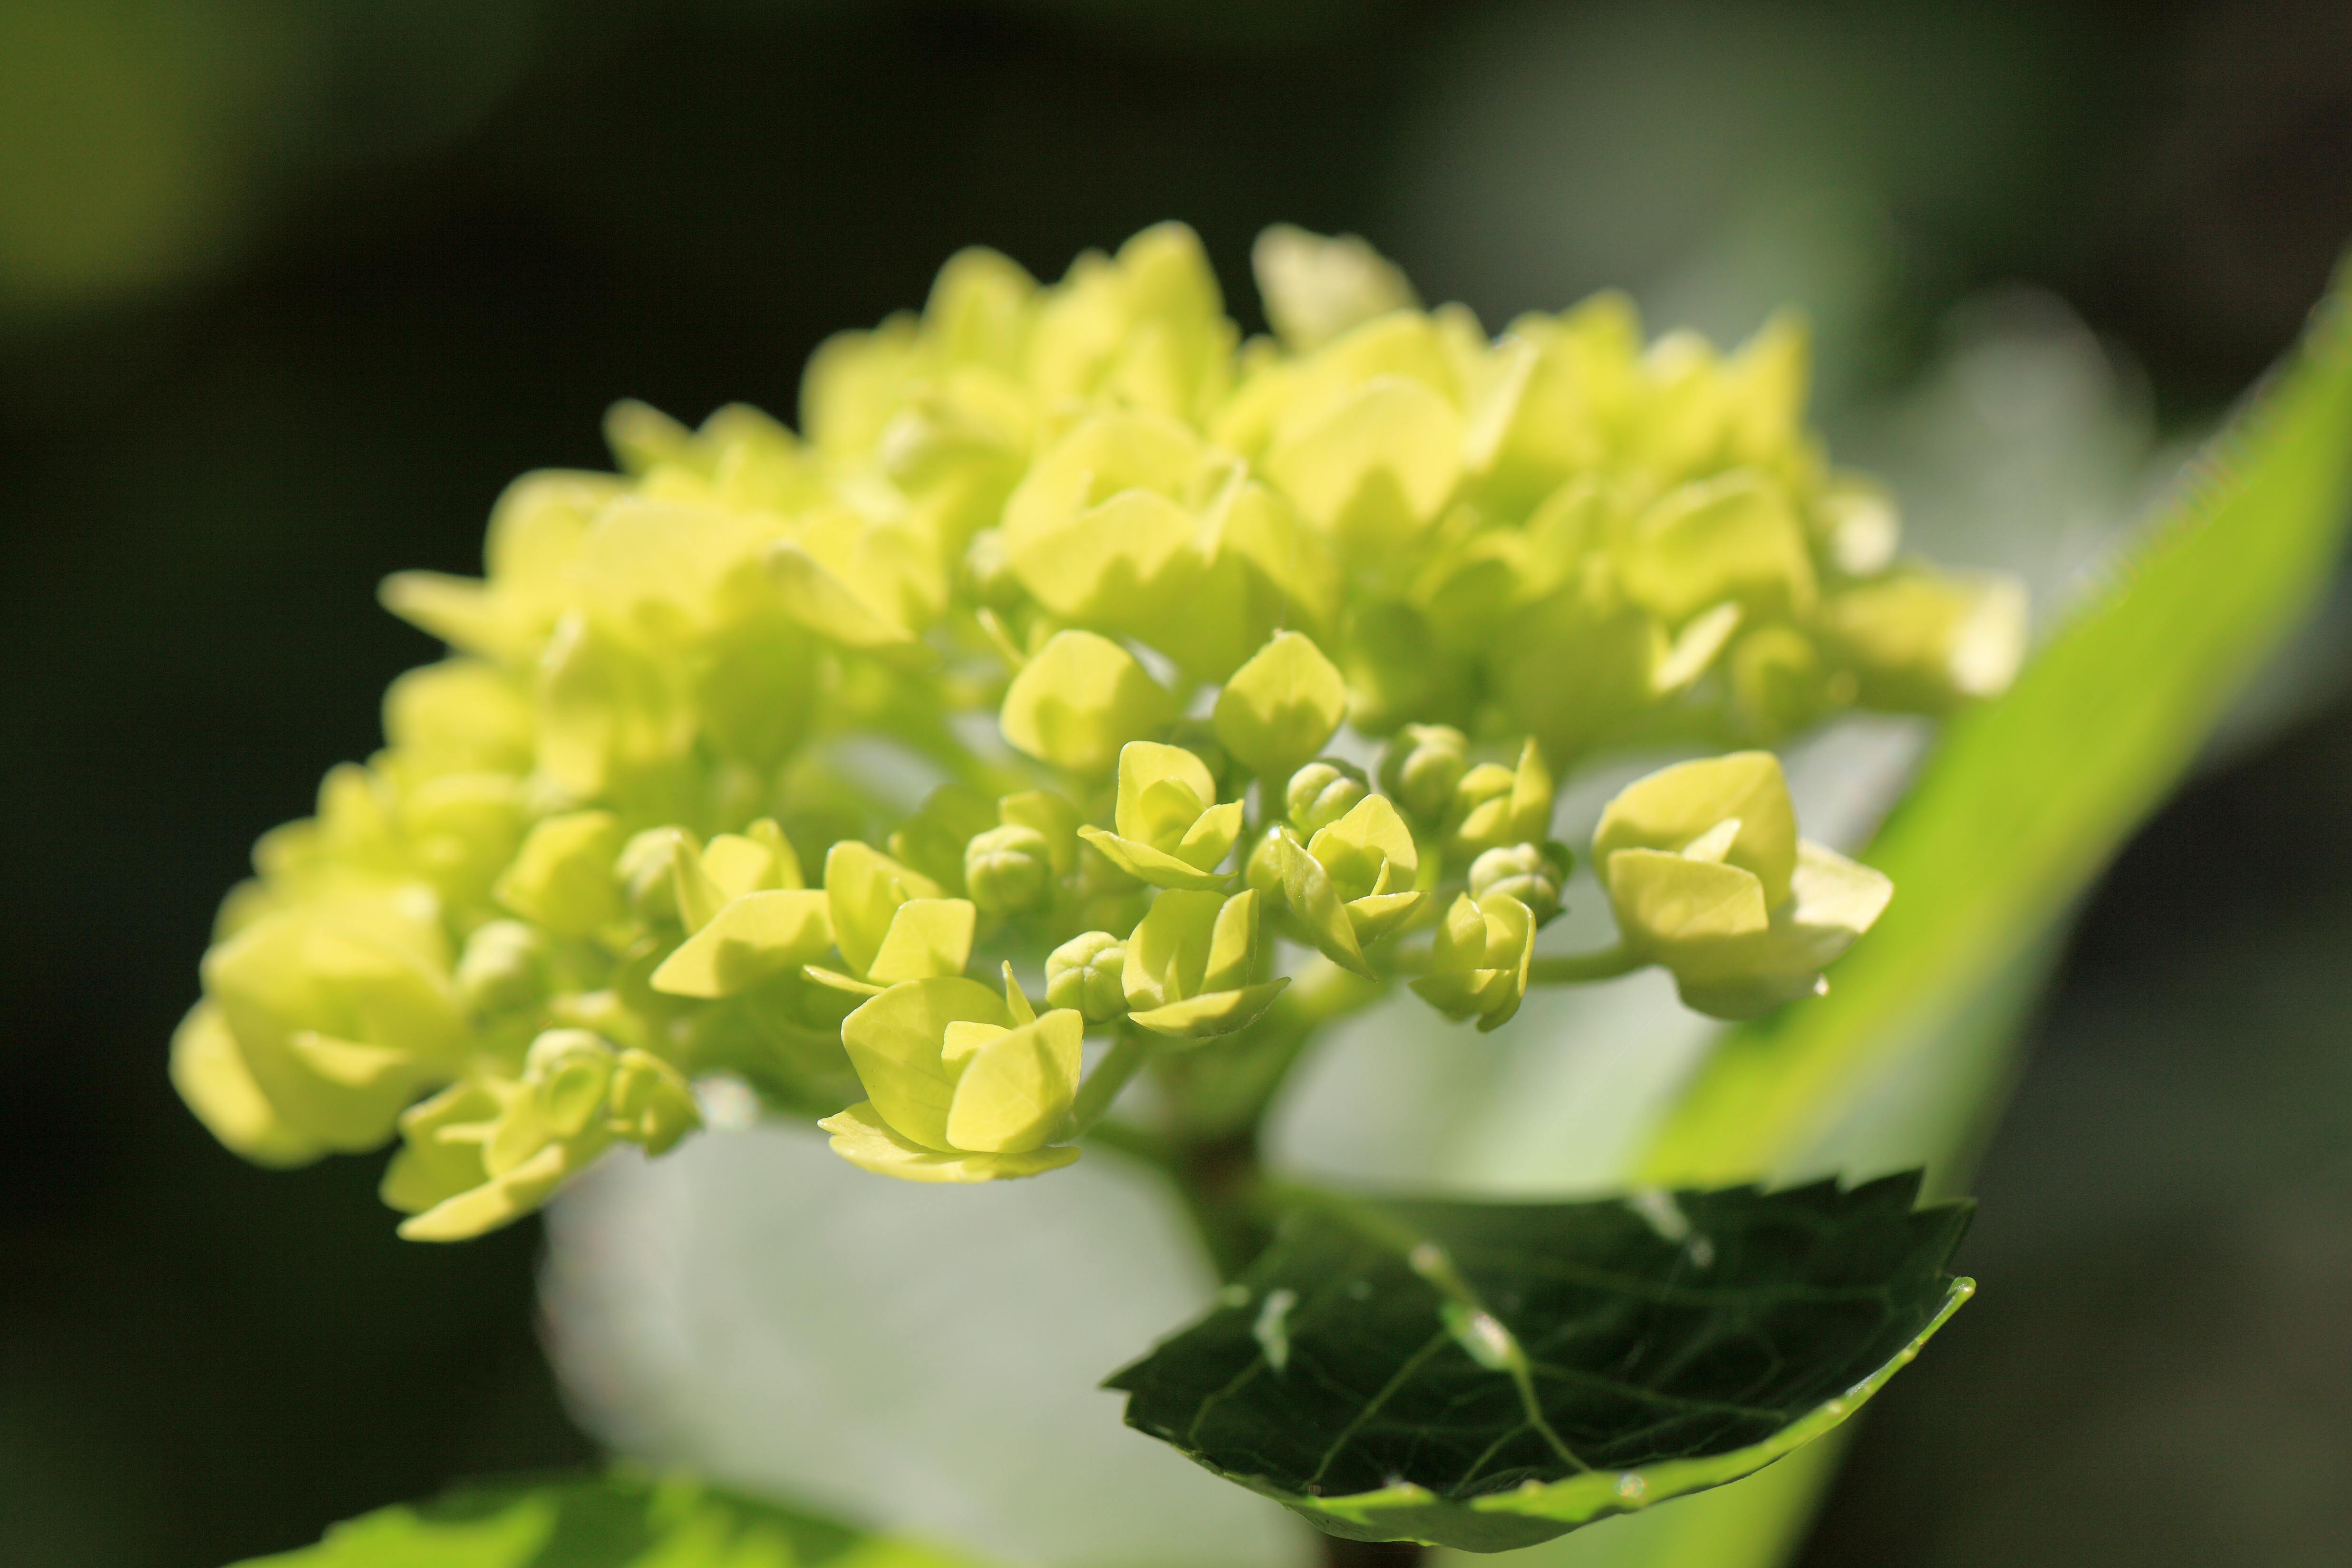
blossom, plant, leaf, flower, green, high, produce, botany, yellow, flora, hydrangea, wildflower, shrub, 5d, hires, markii, hi, res, resolution, macro photography, flowering plant, plant stem, land plant